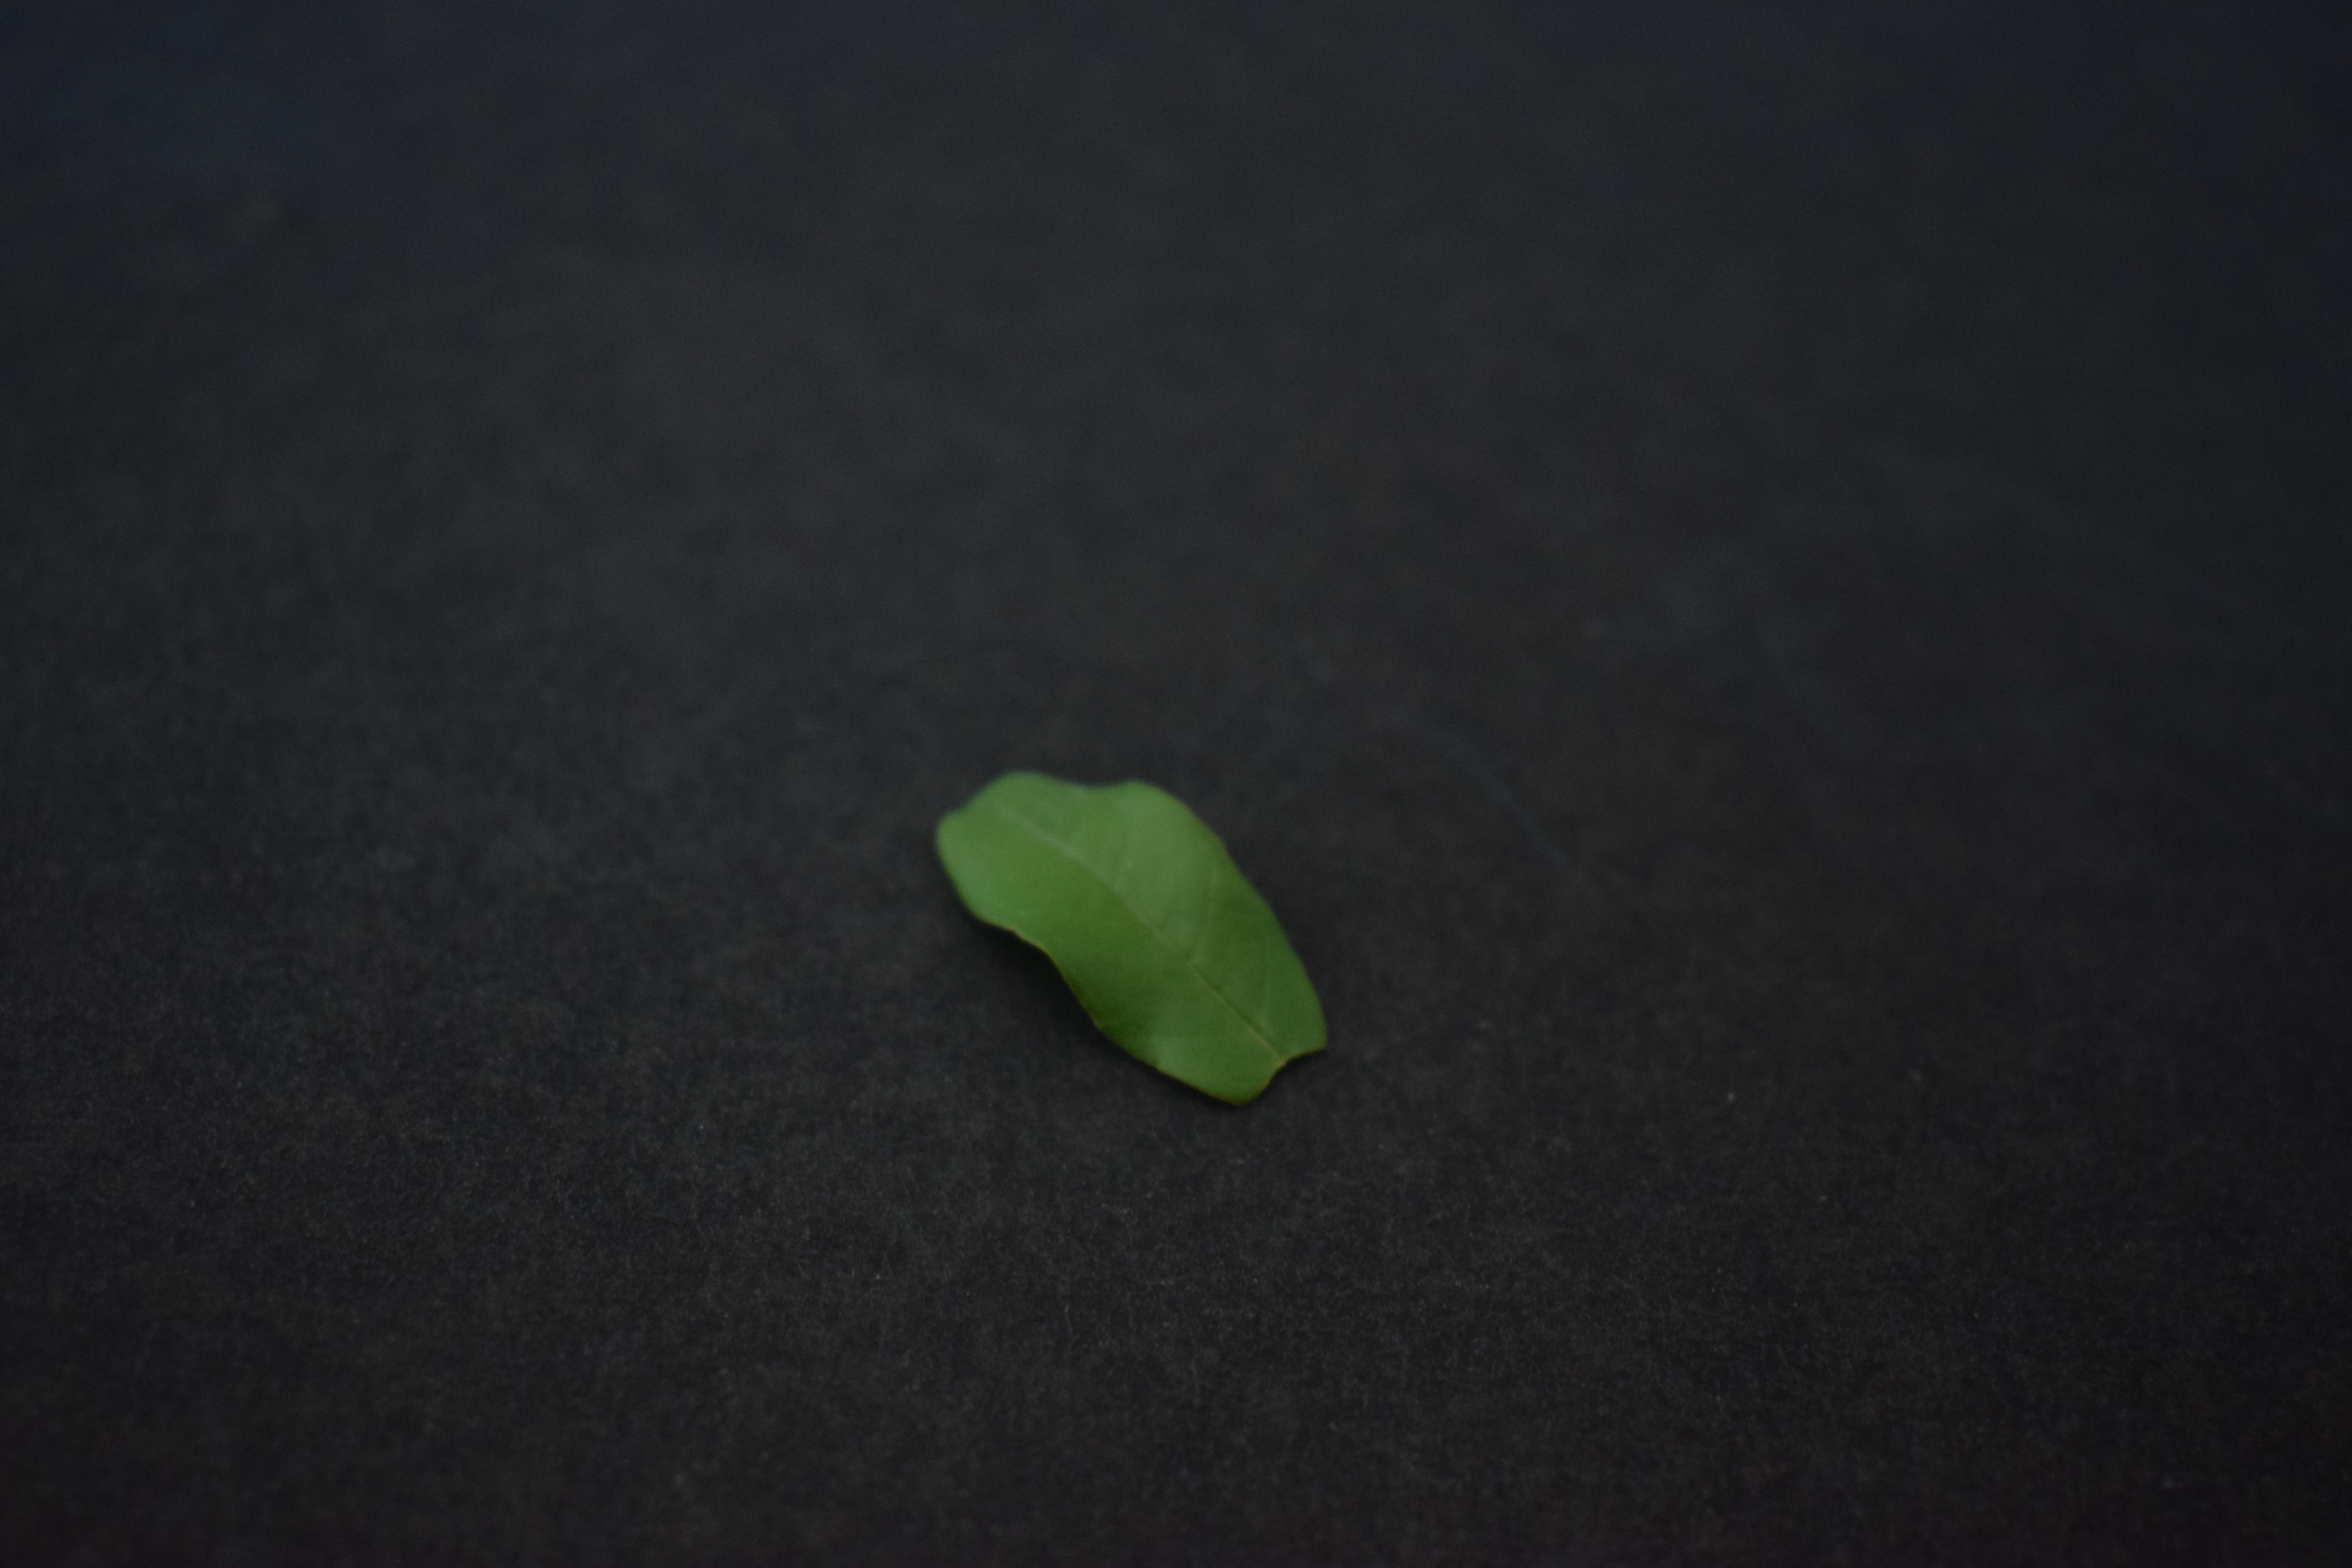
Plant species: Pomegranate